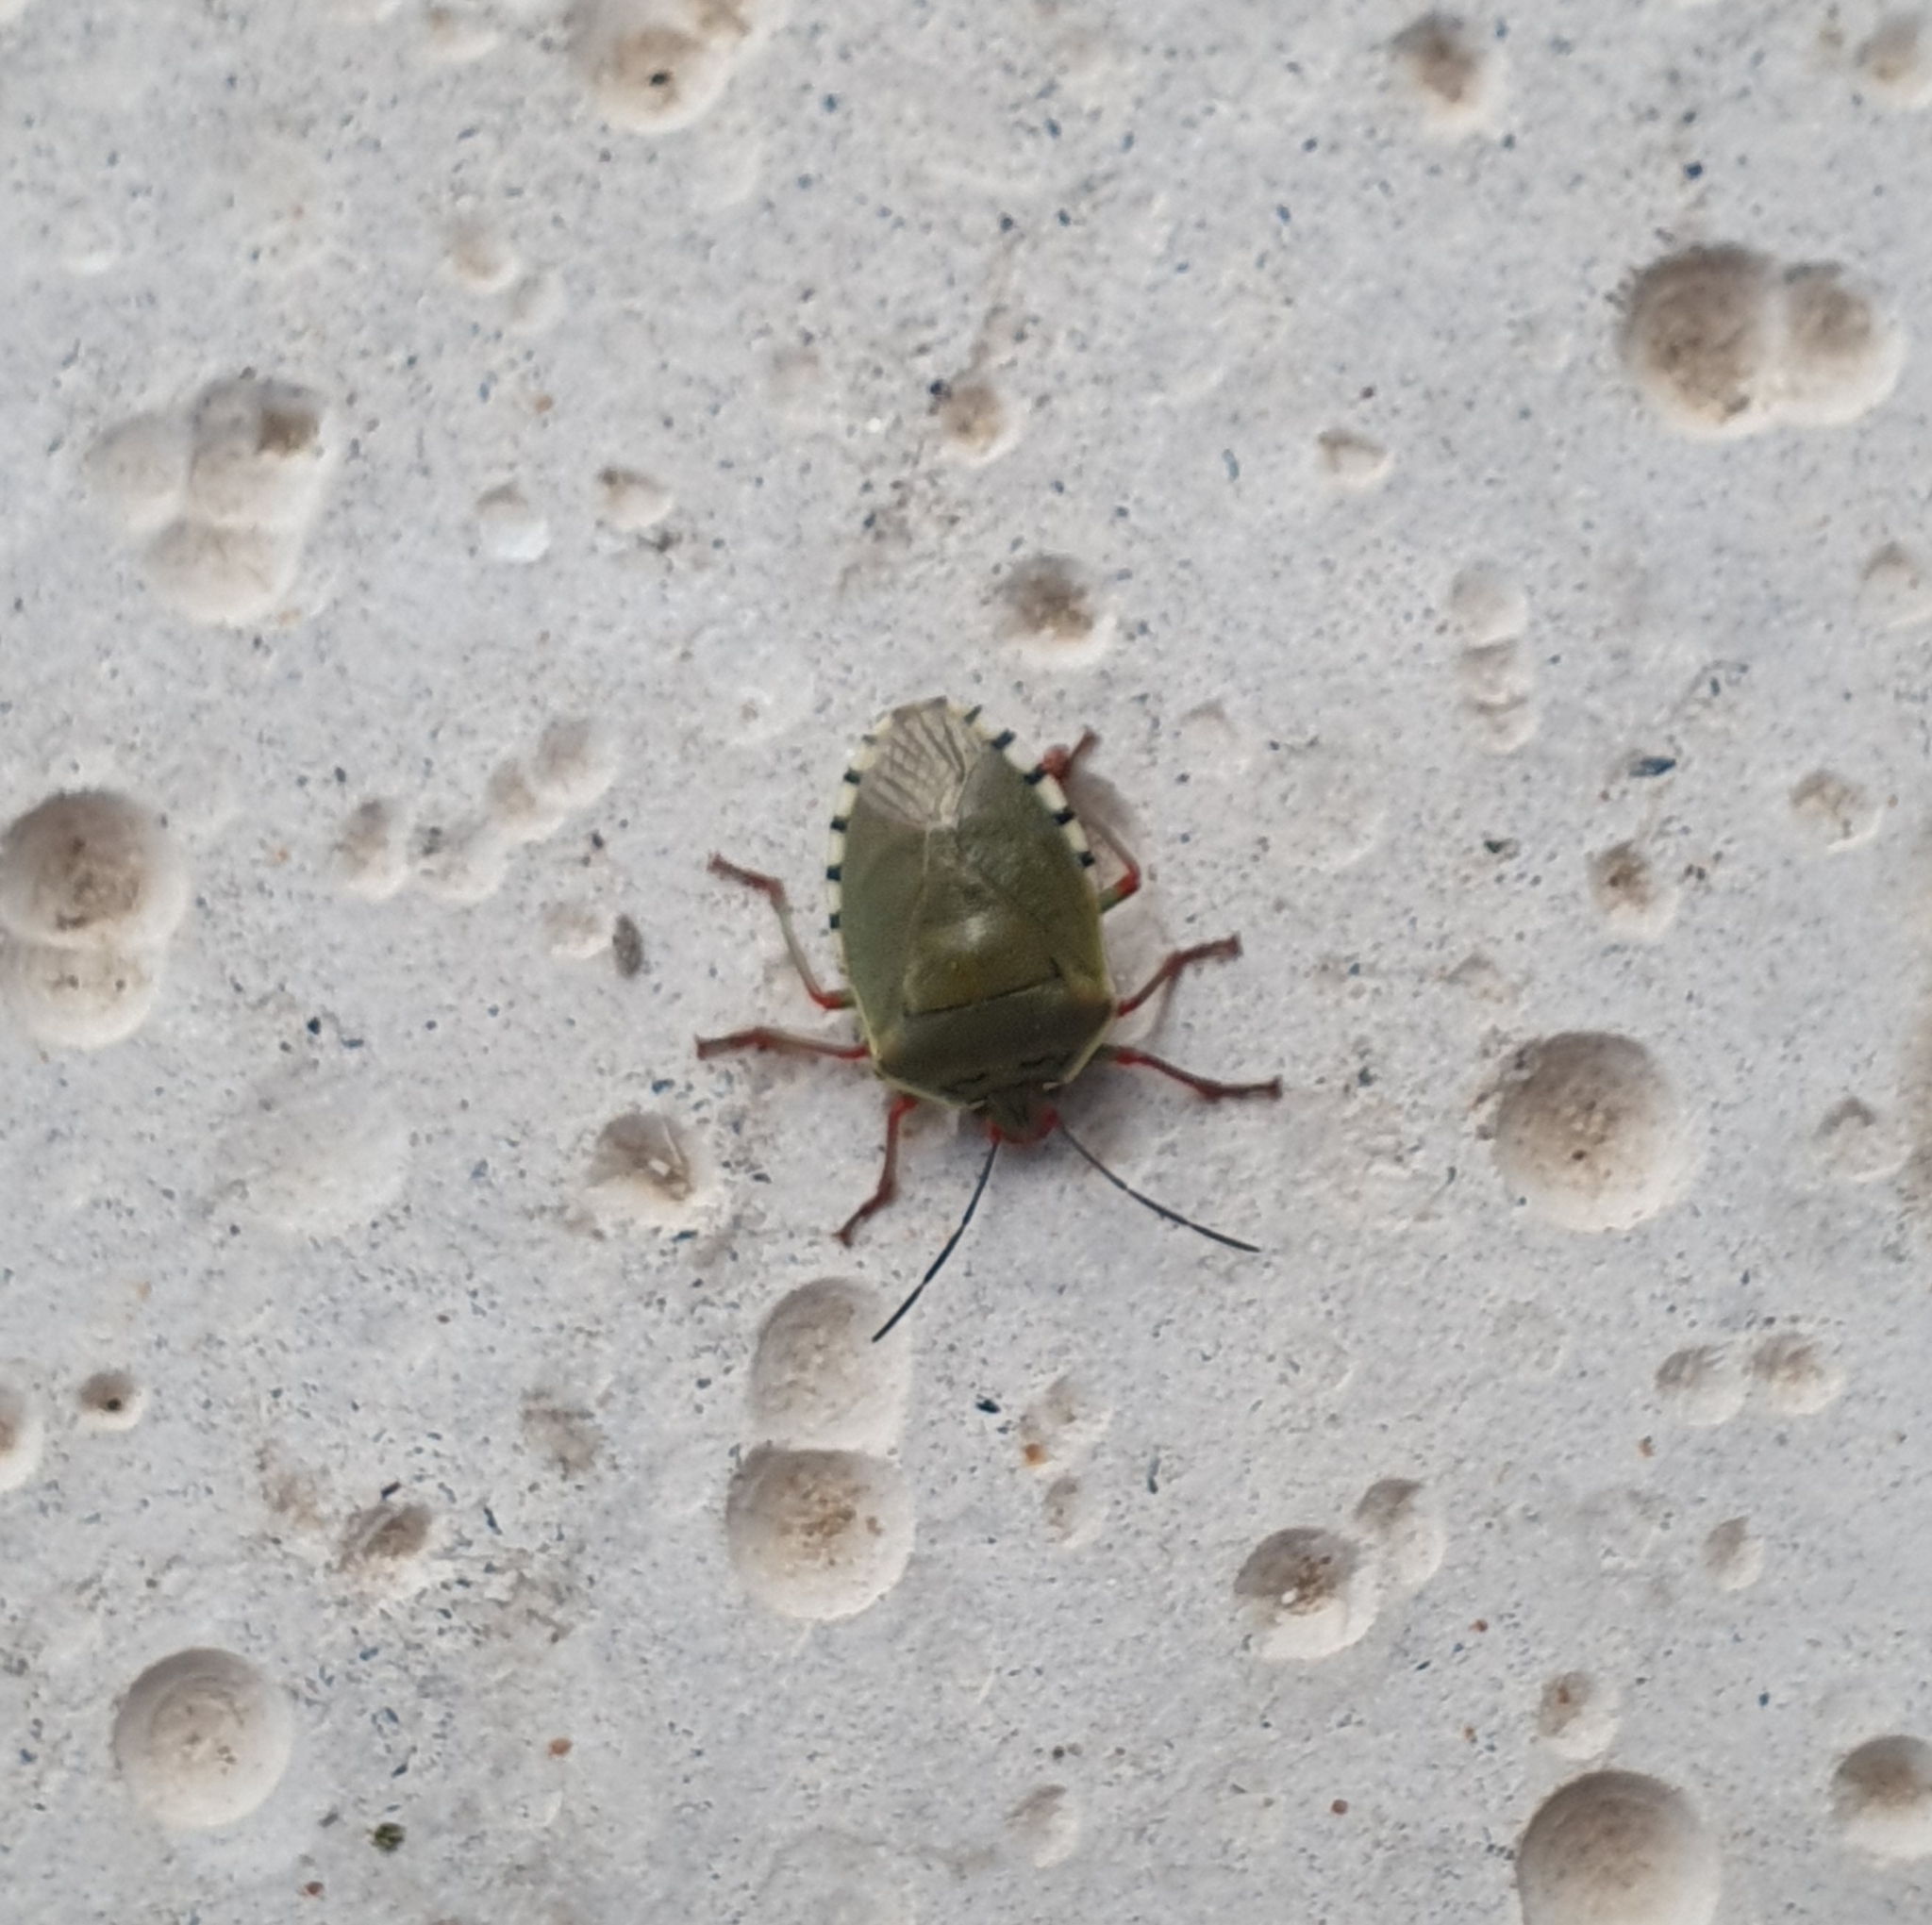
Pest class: stink_bug